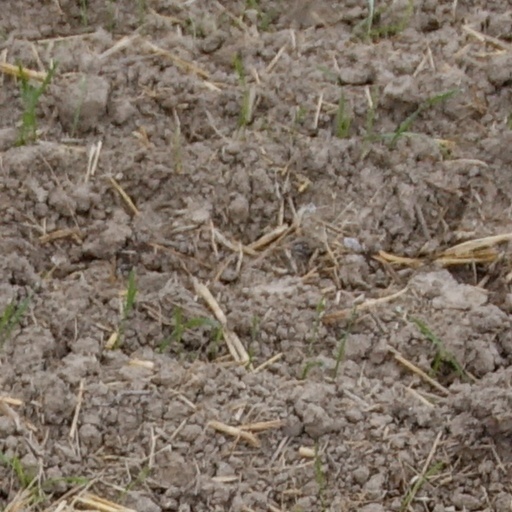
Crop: wheat